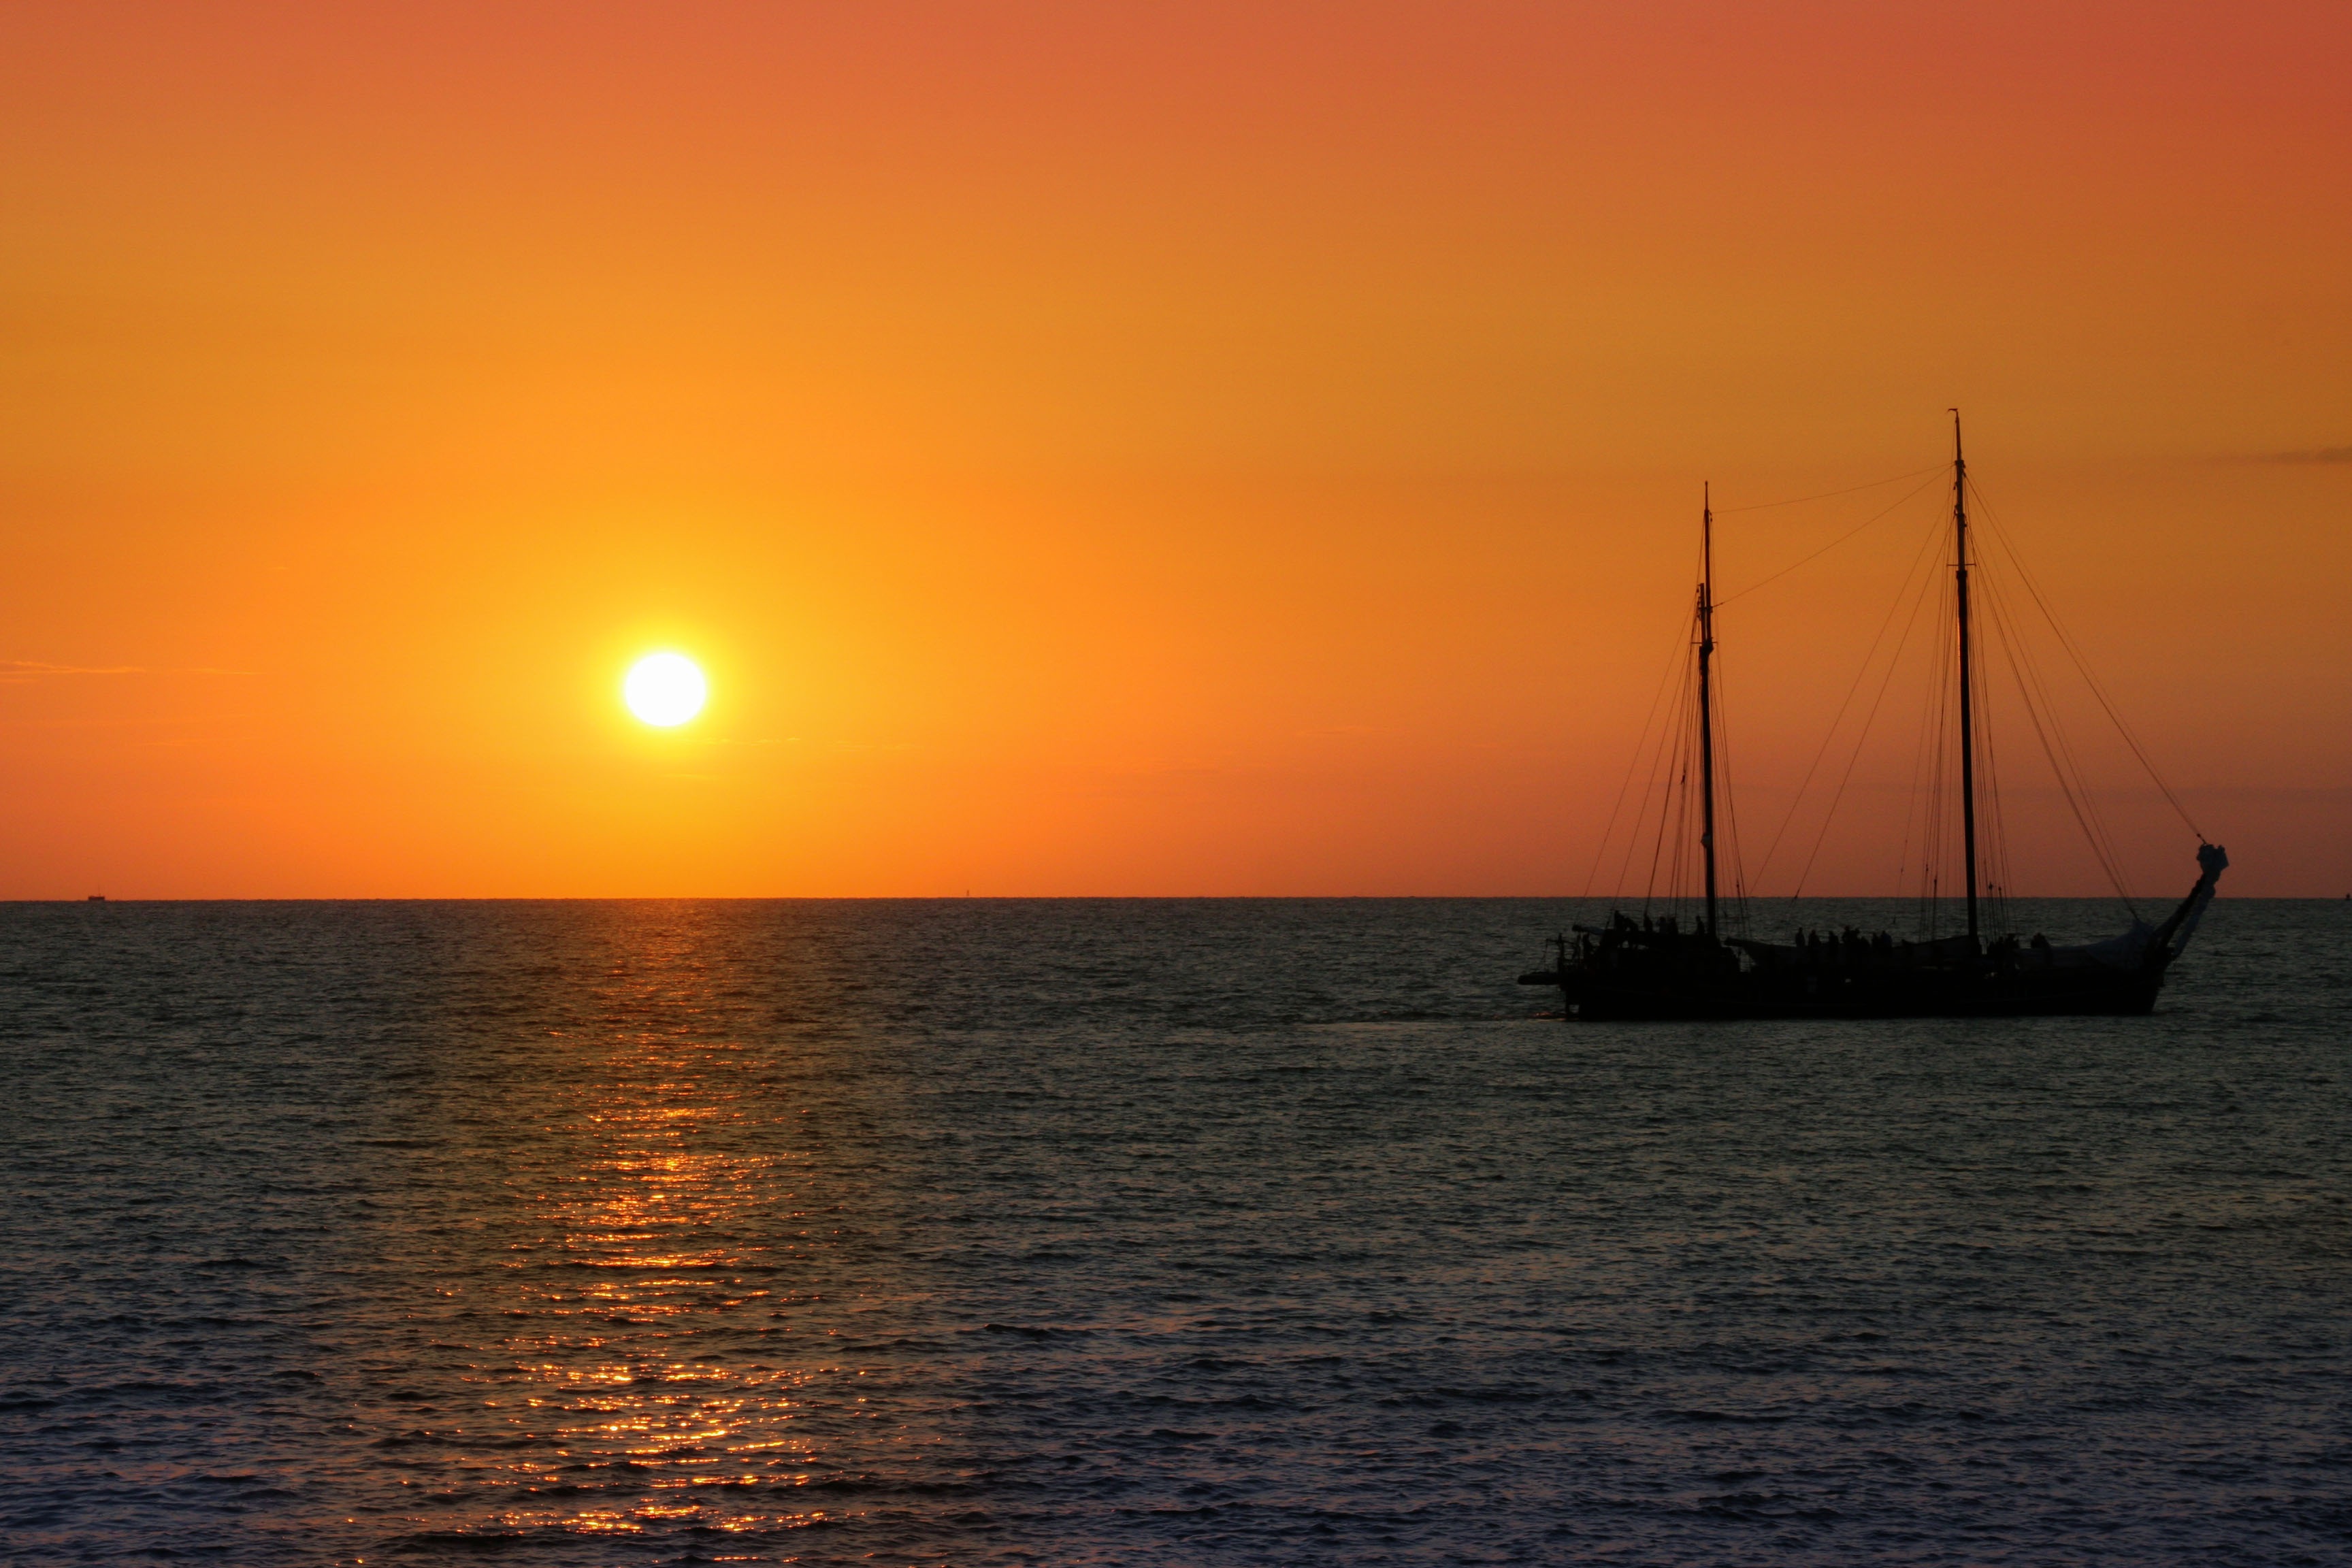
sea, coast, water, ocean, horizon, sun, sunrise, sunset, morning, wave, dawn, dusk, evening, vehicle, bay, sailing vessel, afterglow